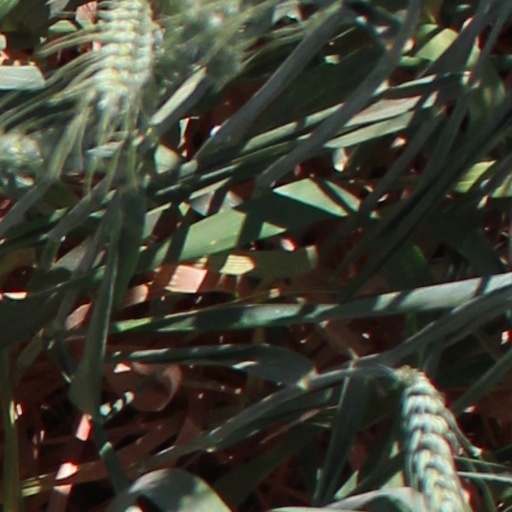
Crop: wheat